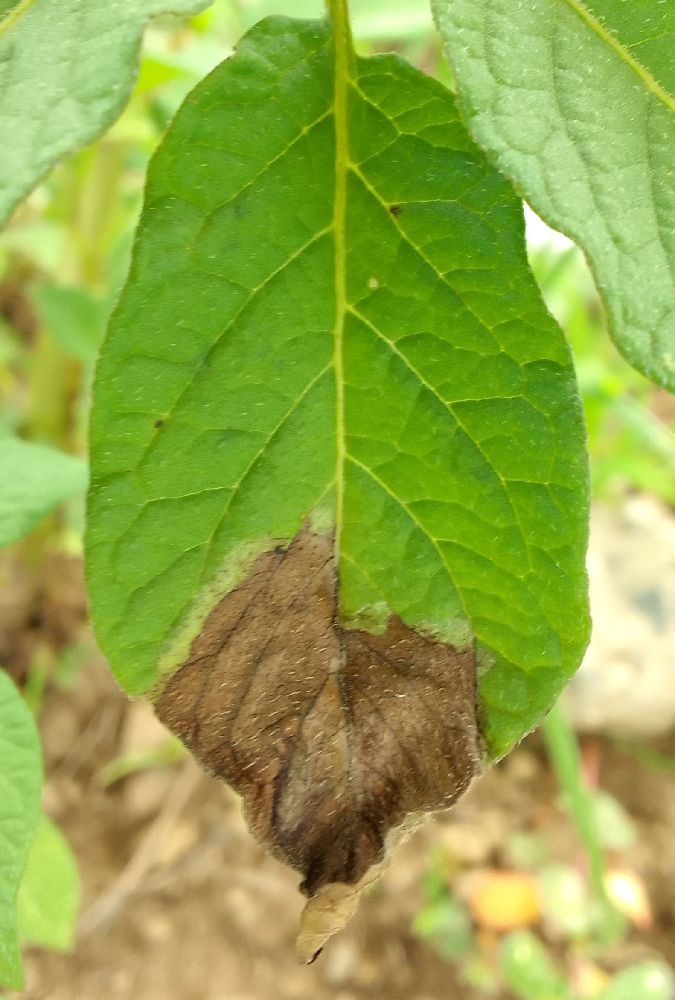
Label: Late blight